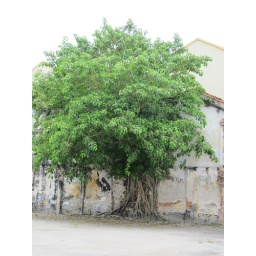
just another tree in the wall